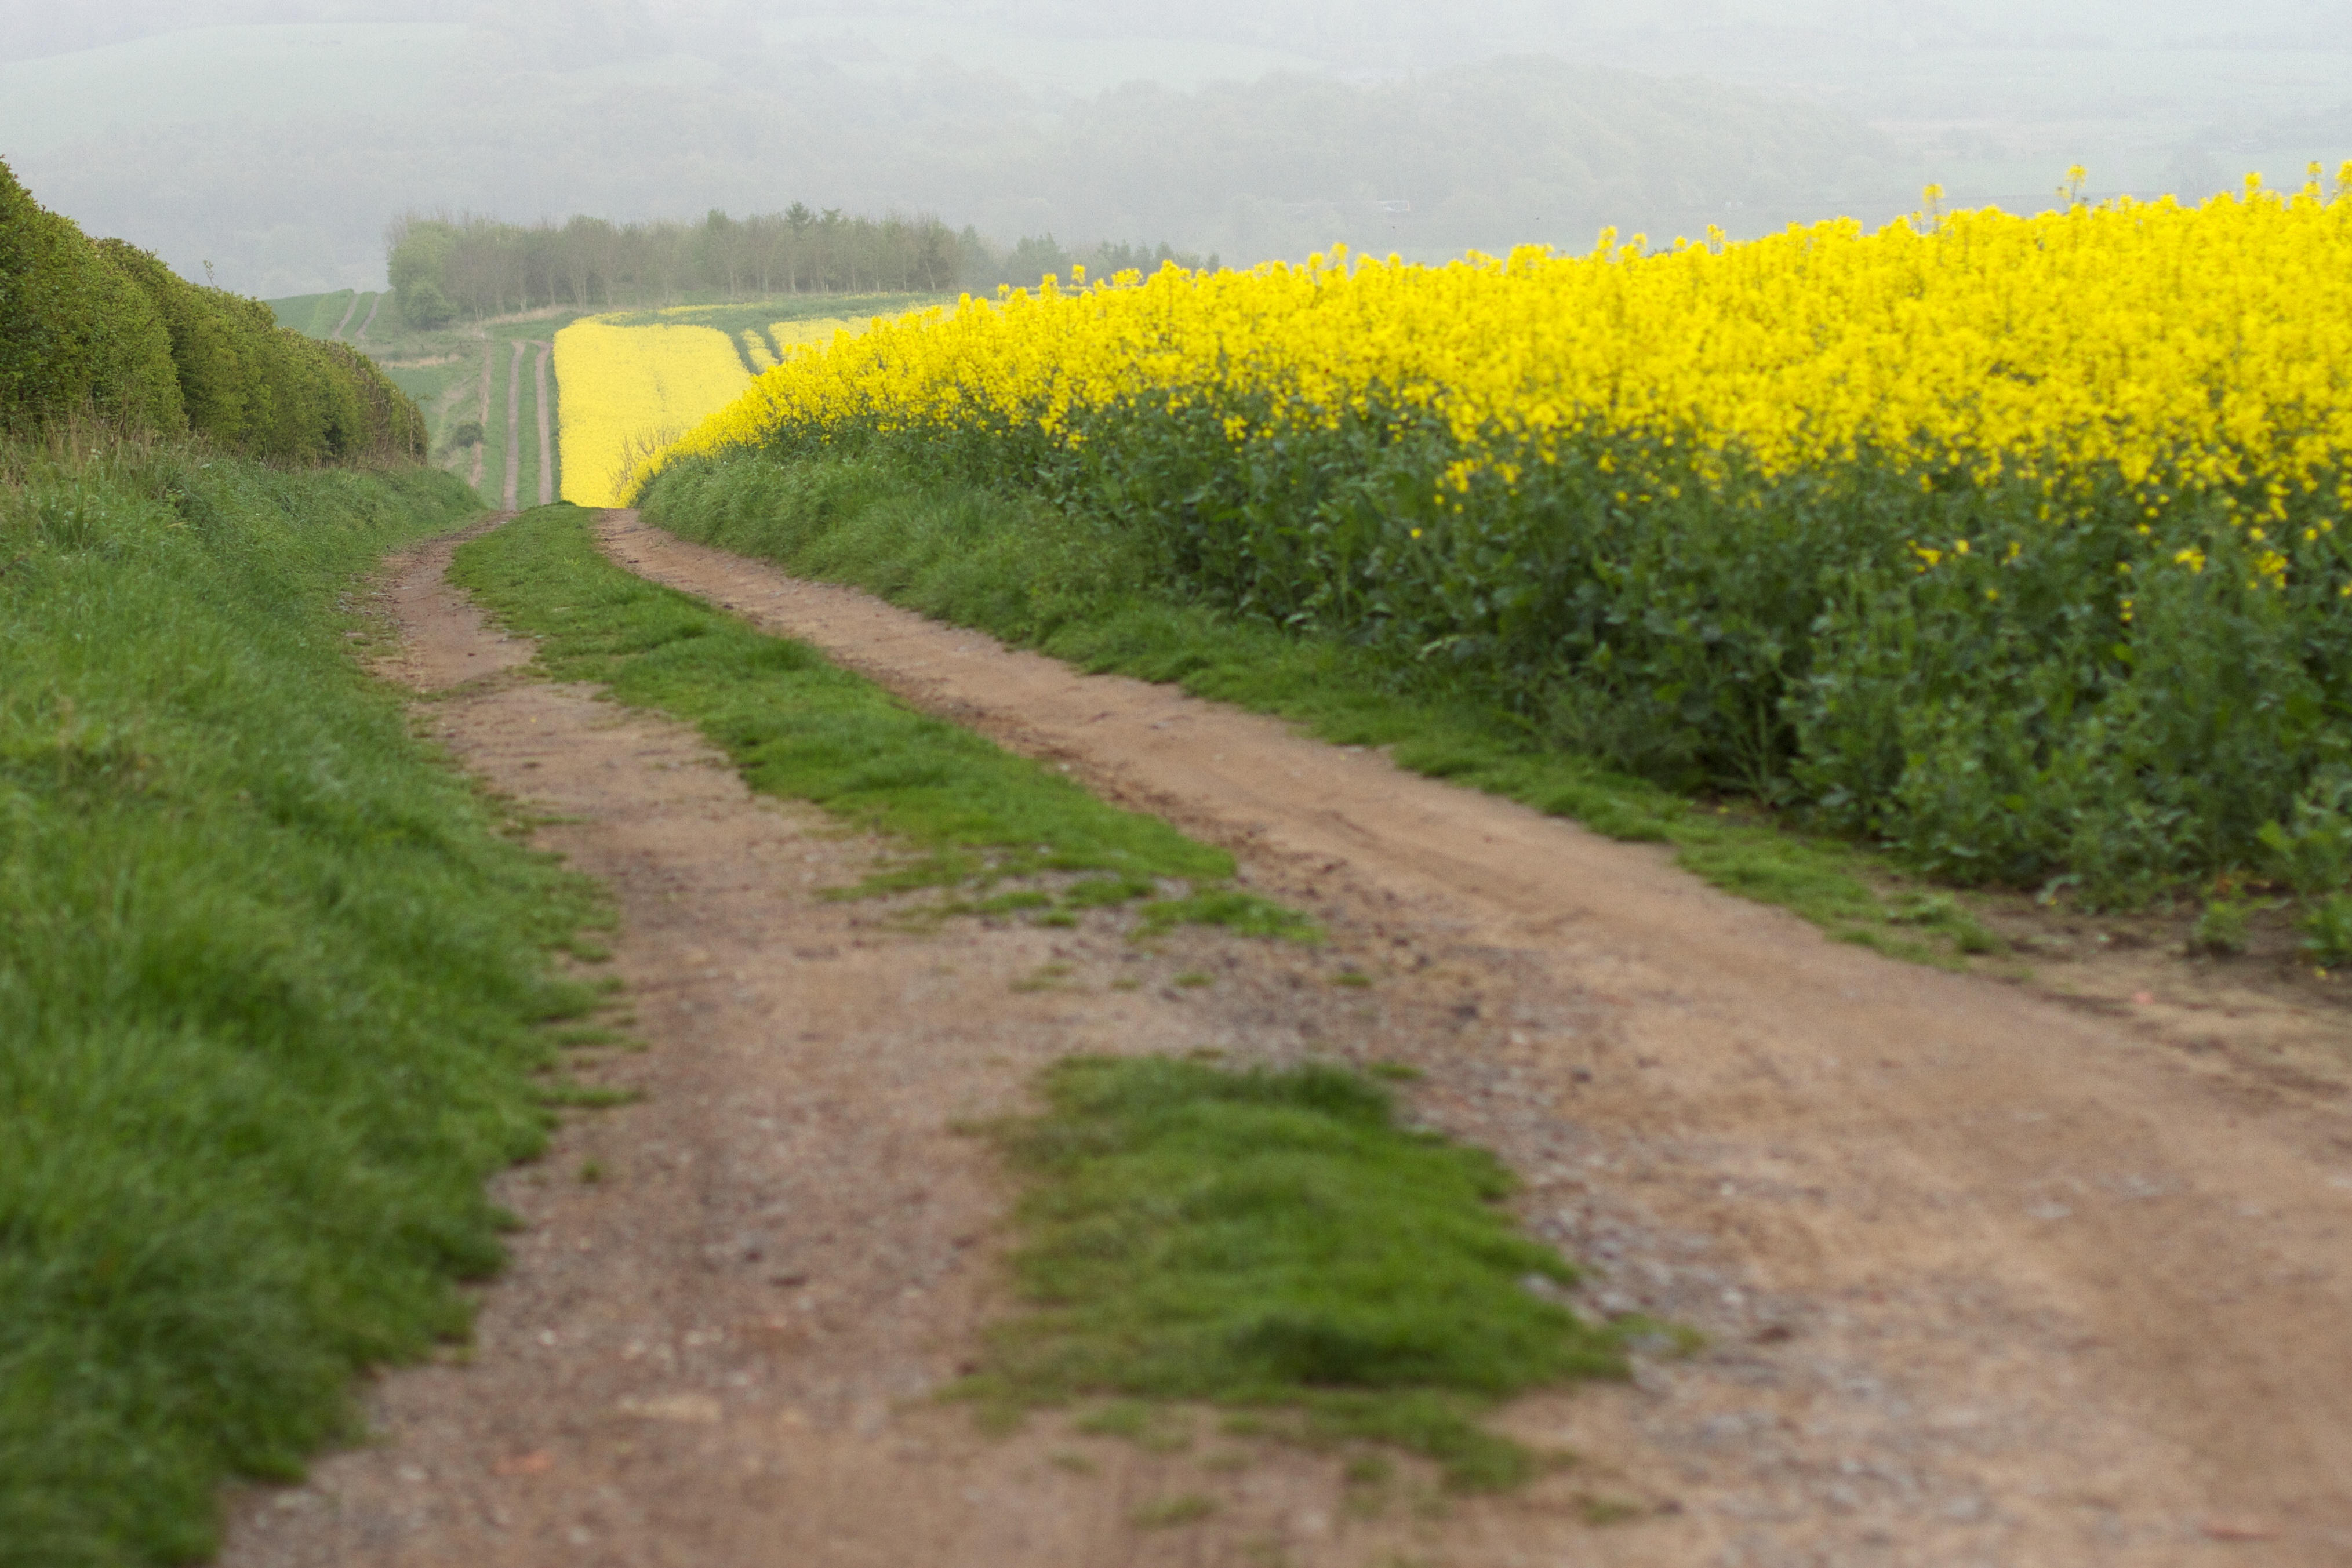
plant, field, prairie, flower, dirt road, food, produce, vegetable, crop, soil, agriculture, rapeseed, canola, brassica, rural area, flowering plant, grass family, land plant, land lot, mustard plant